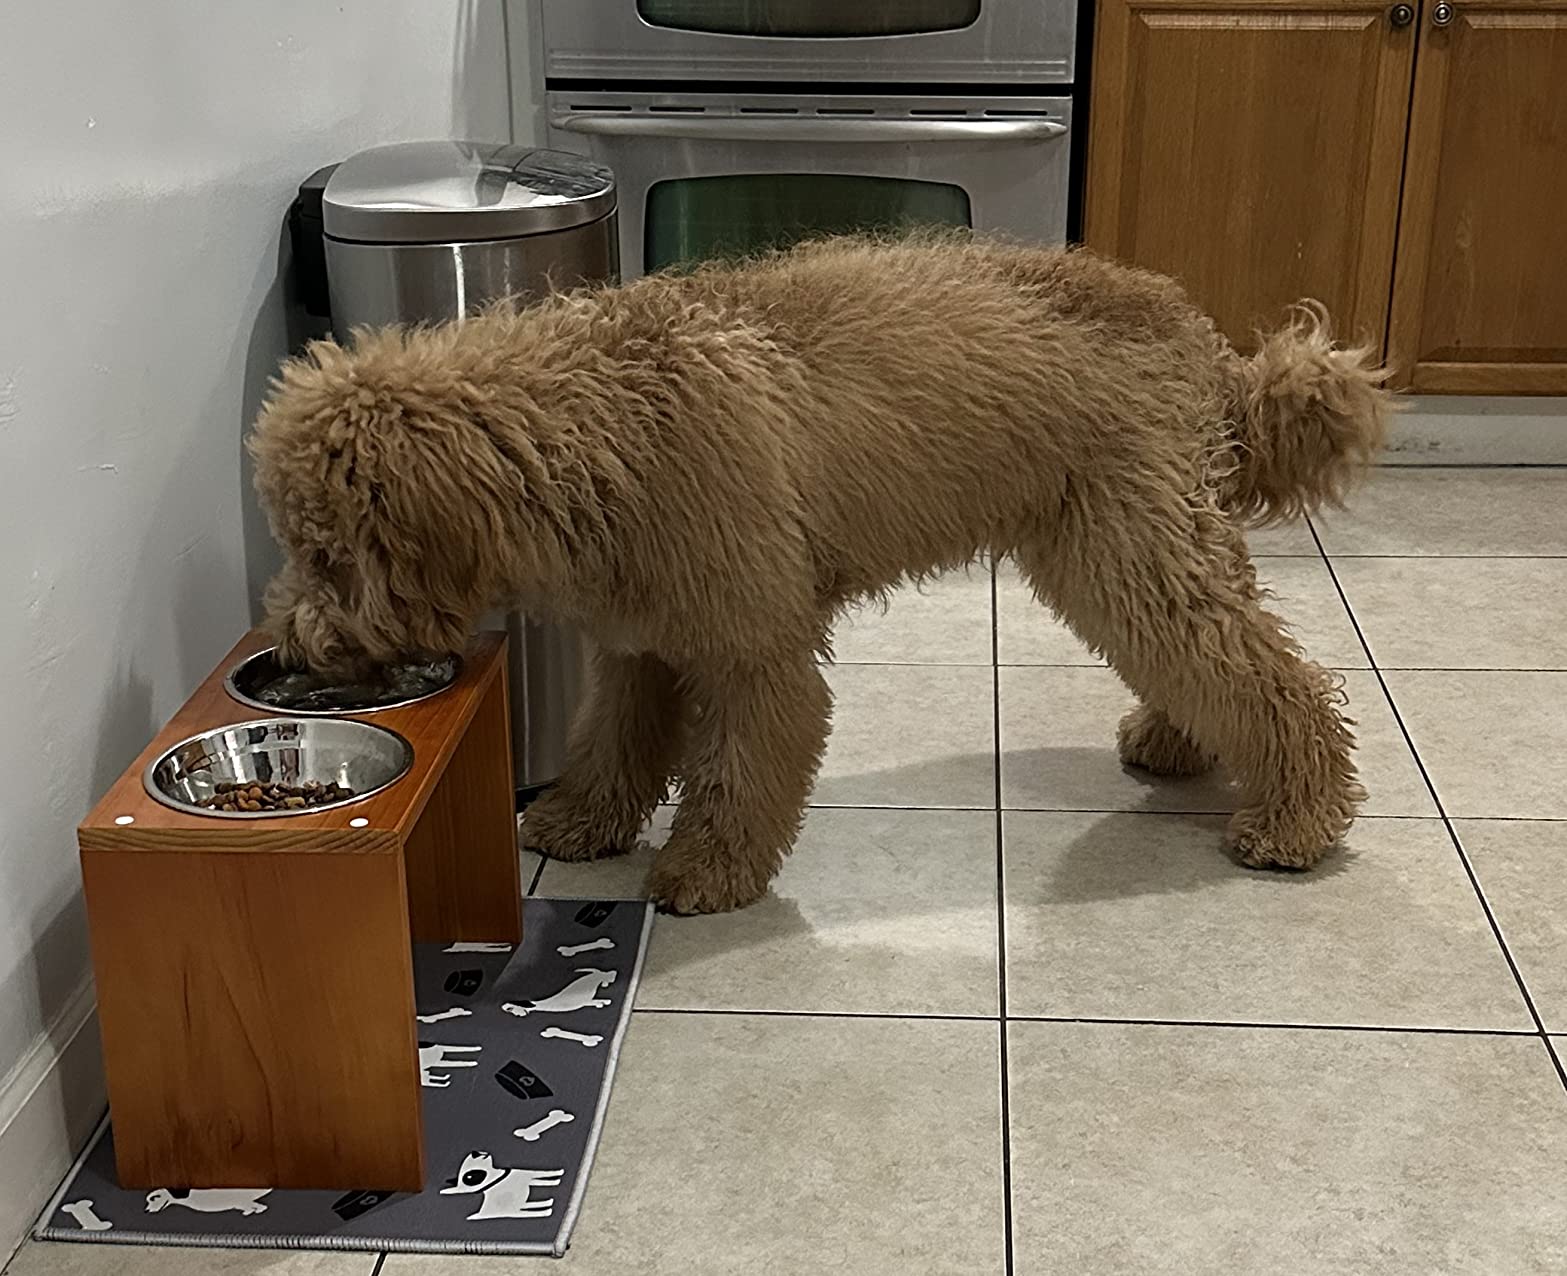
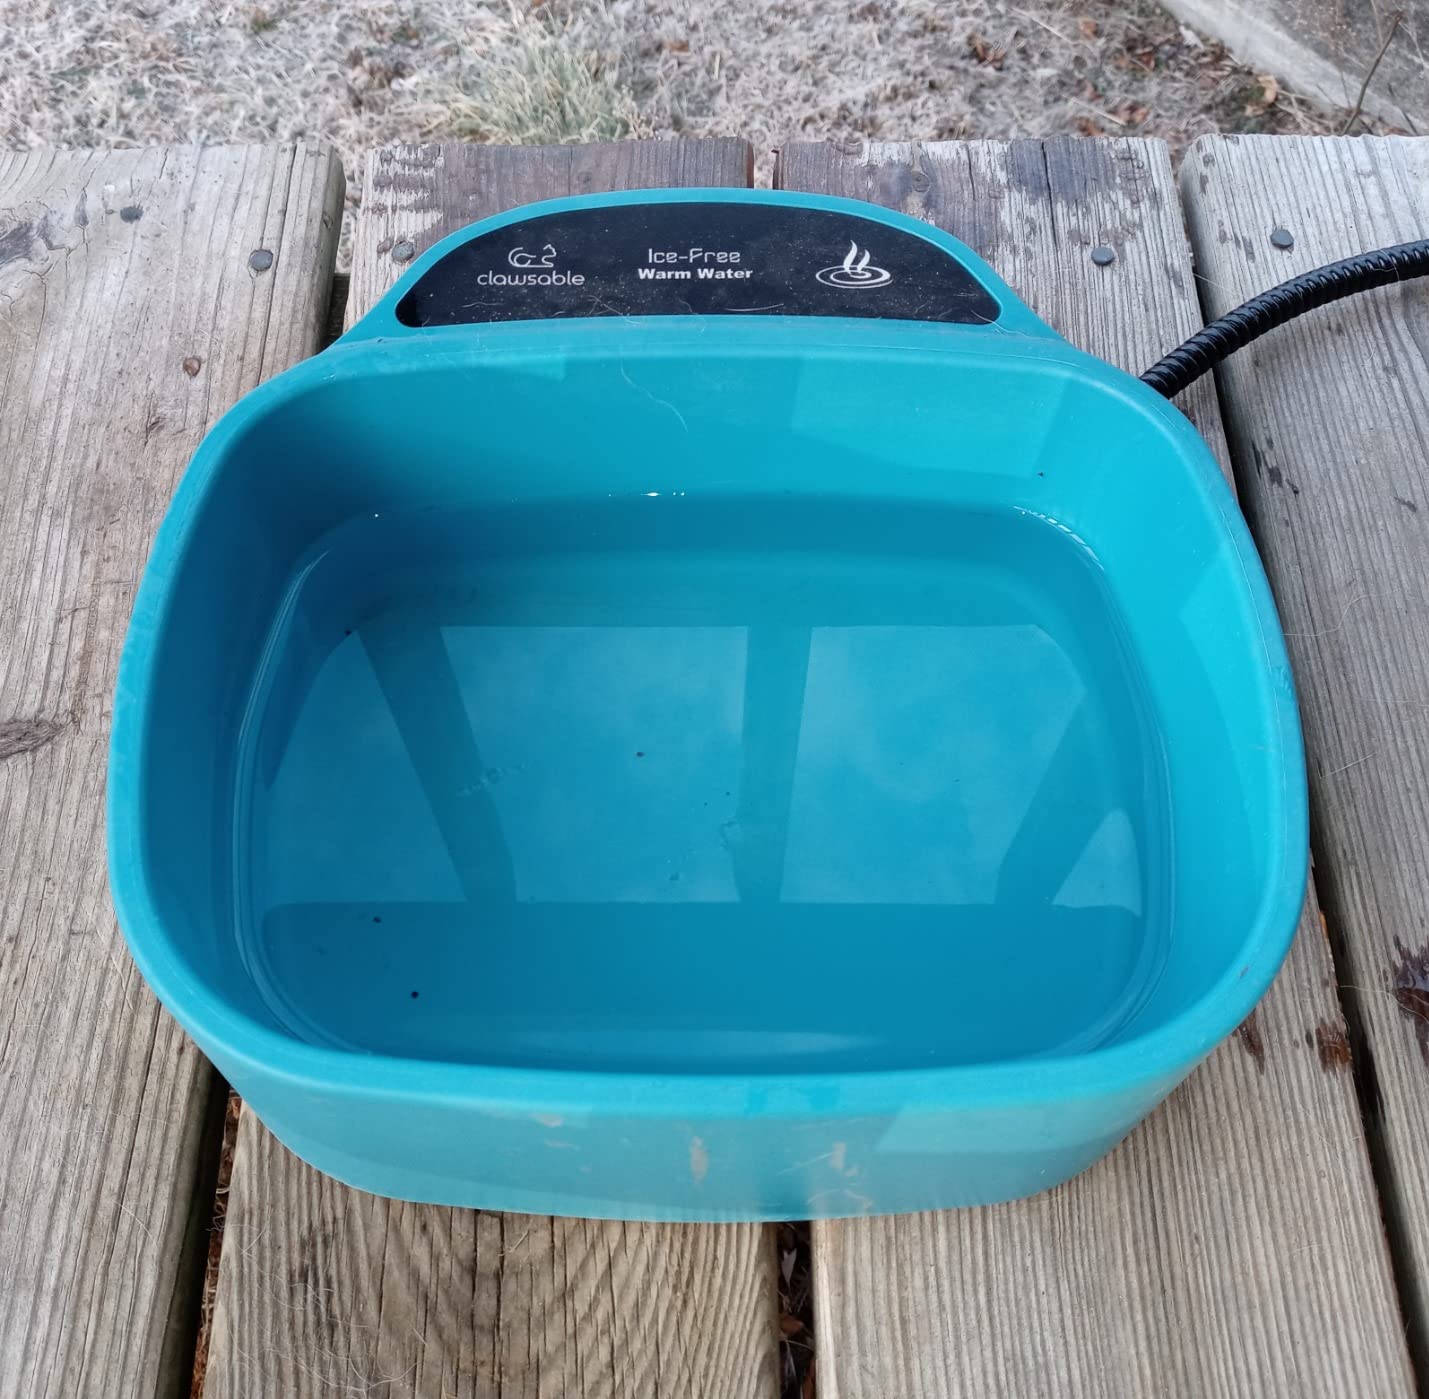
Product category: items_bowl
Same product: no